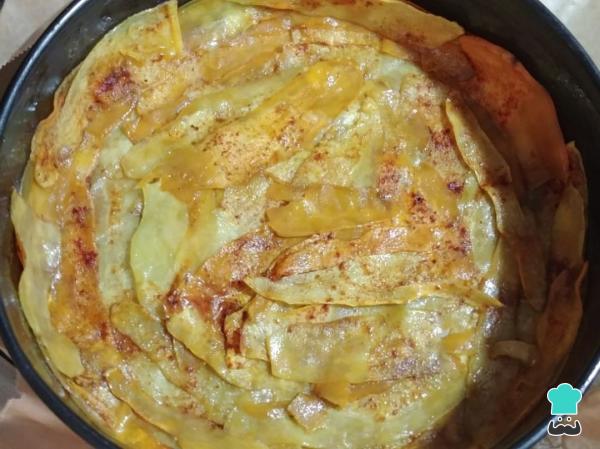
Para preparar la base de la quiche sin masa ni harina vas a necesitar un molde de bizcocho con bordes removibles. Quita los bordes y coloca una hoja de papel de horno sobre la base del molde. Coloca los bordes sin quitar el papel. A continuación coloca las láminas de boniato formando una base para la quiche light apretando con las manos para que se peguen. Sube las láminas por los bordes del molde para que el relleno no se salga después, una altura de 2 centímetros es suficiente.